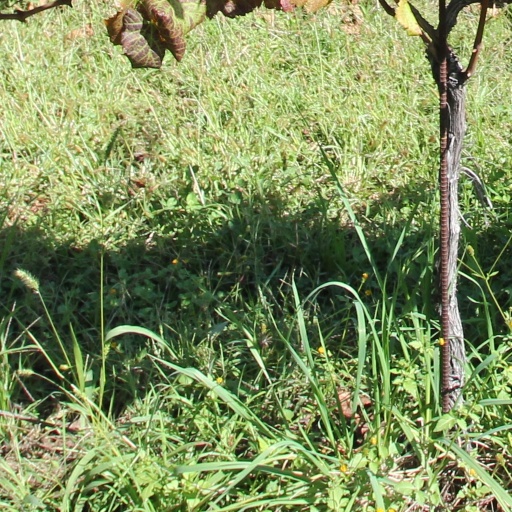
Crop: grape